Puerto Plata Province

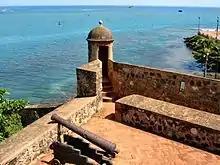
Puerto Plata

Puerto Plata ("Silver Port"); is a province in northern Dominican Republic. It is divided into 9 municipalities, 12 municipal districts and its capital is the resort city of the same name. Neighboring provinces clockwise: Monte Cristi to the southwest, Valverde and Santiago to the south and Espailat to the east, along with the Septentrional mountain range to the north (which separates it from Laguna Salada), and has a coastline with the Atlantic Ocean. The area has become an increasingly popular tourist attraction since the late 1990s mainly due to its fine beaches.